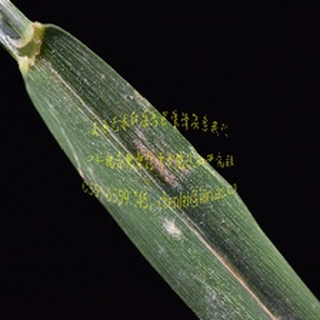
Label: wheat_mildew